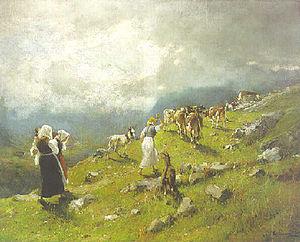
Primavera in alta montagna Huile sur canevas Cotes: 47.2 x 59 in. / 120 x 149.9 cm.
Lorenzo Delleani est un peintre italien du XIXᵉ siècle.